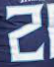
Number: 2